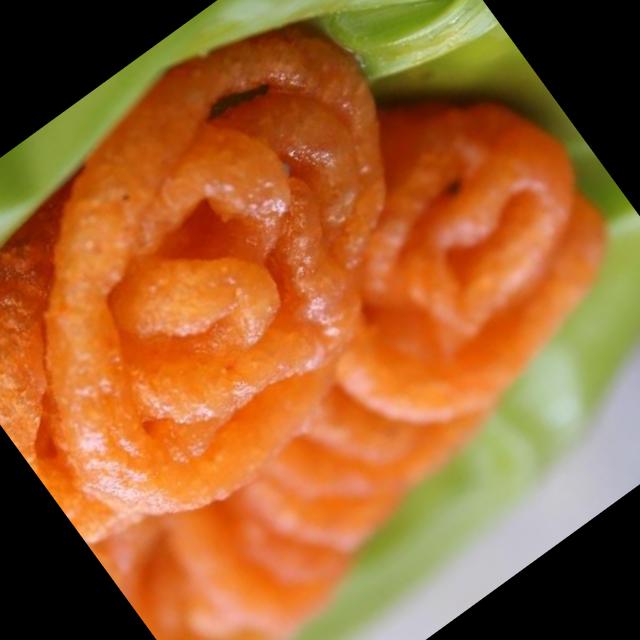
Dish: jalebi